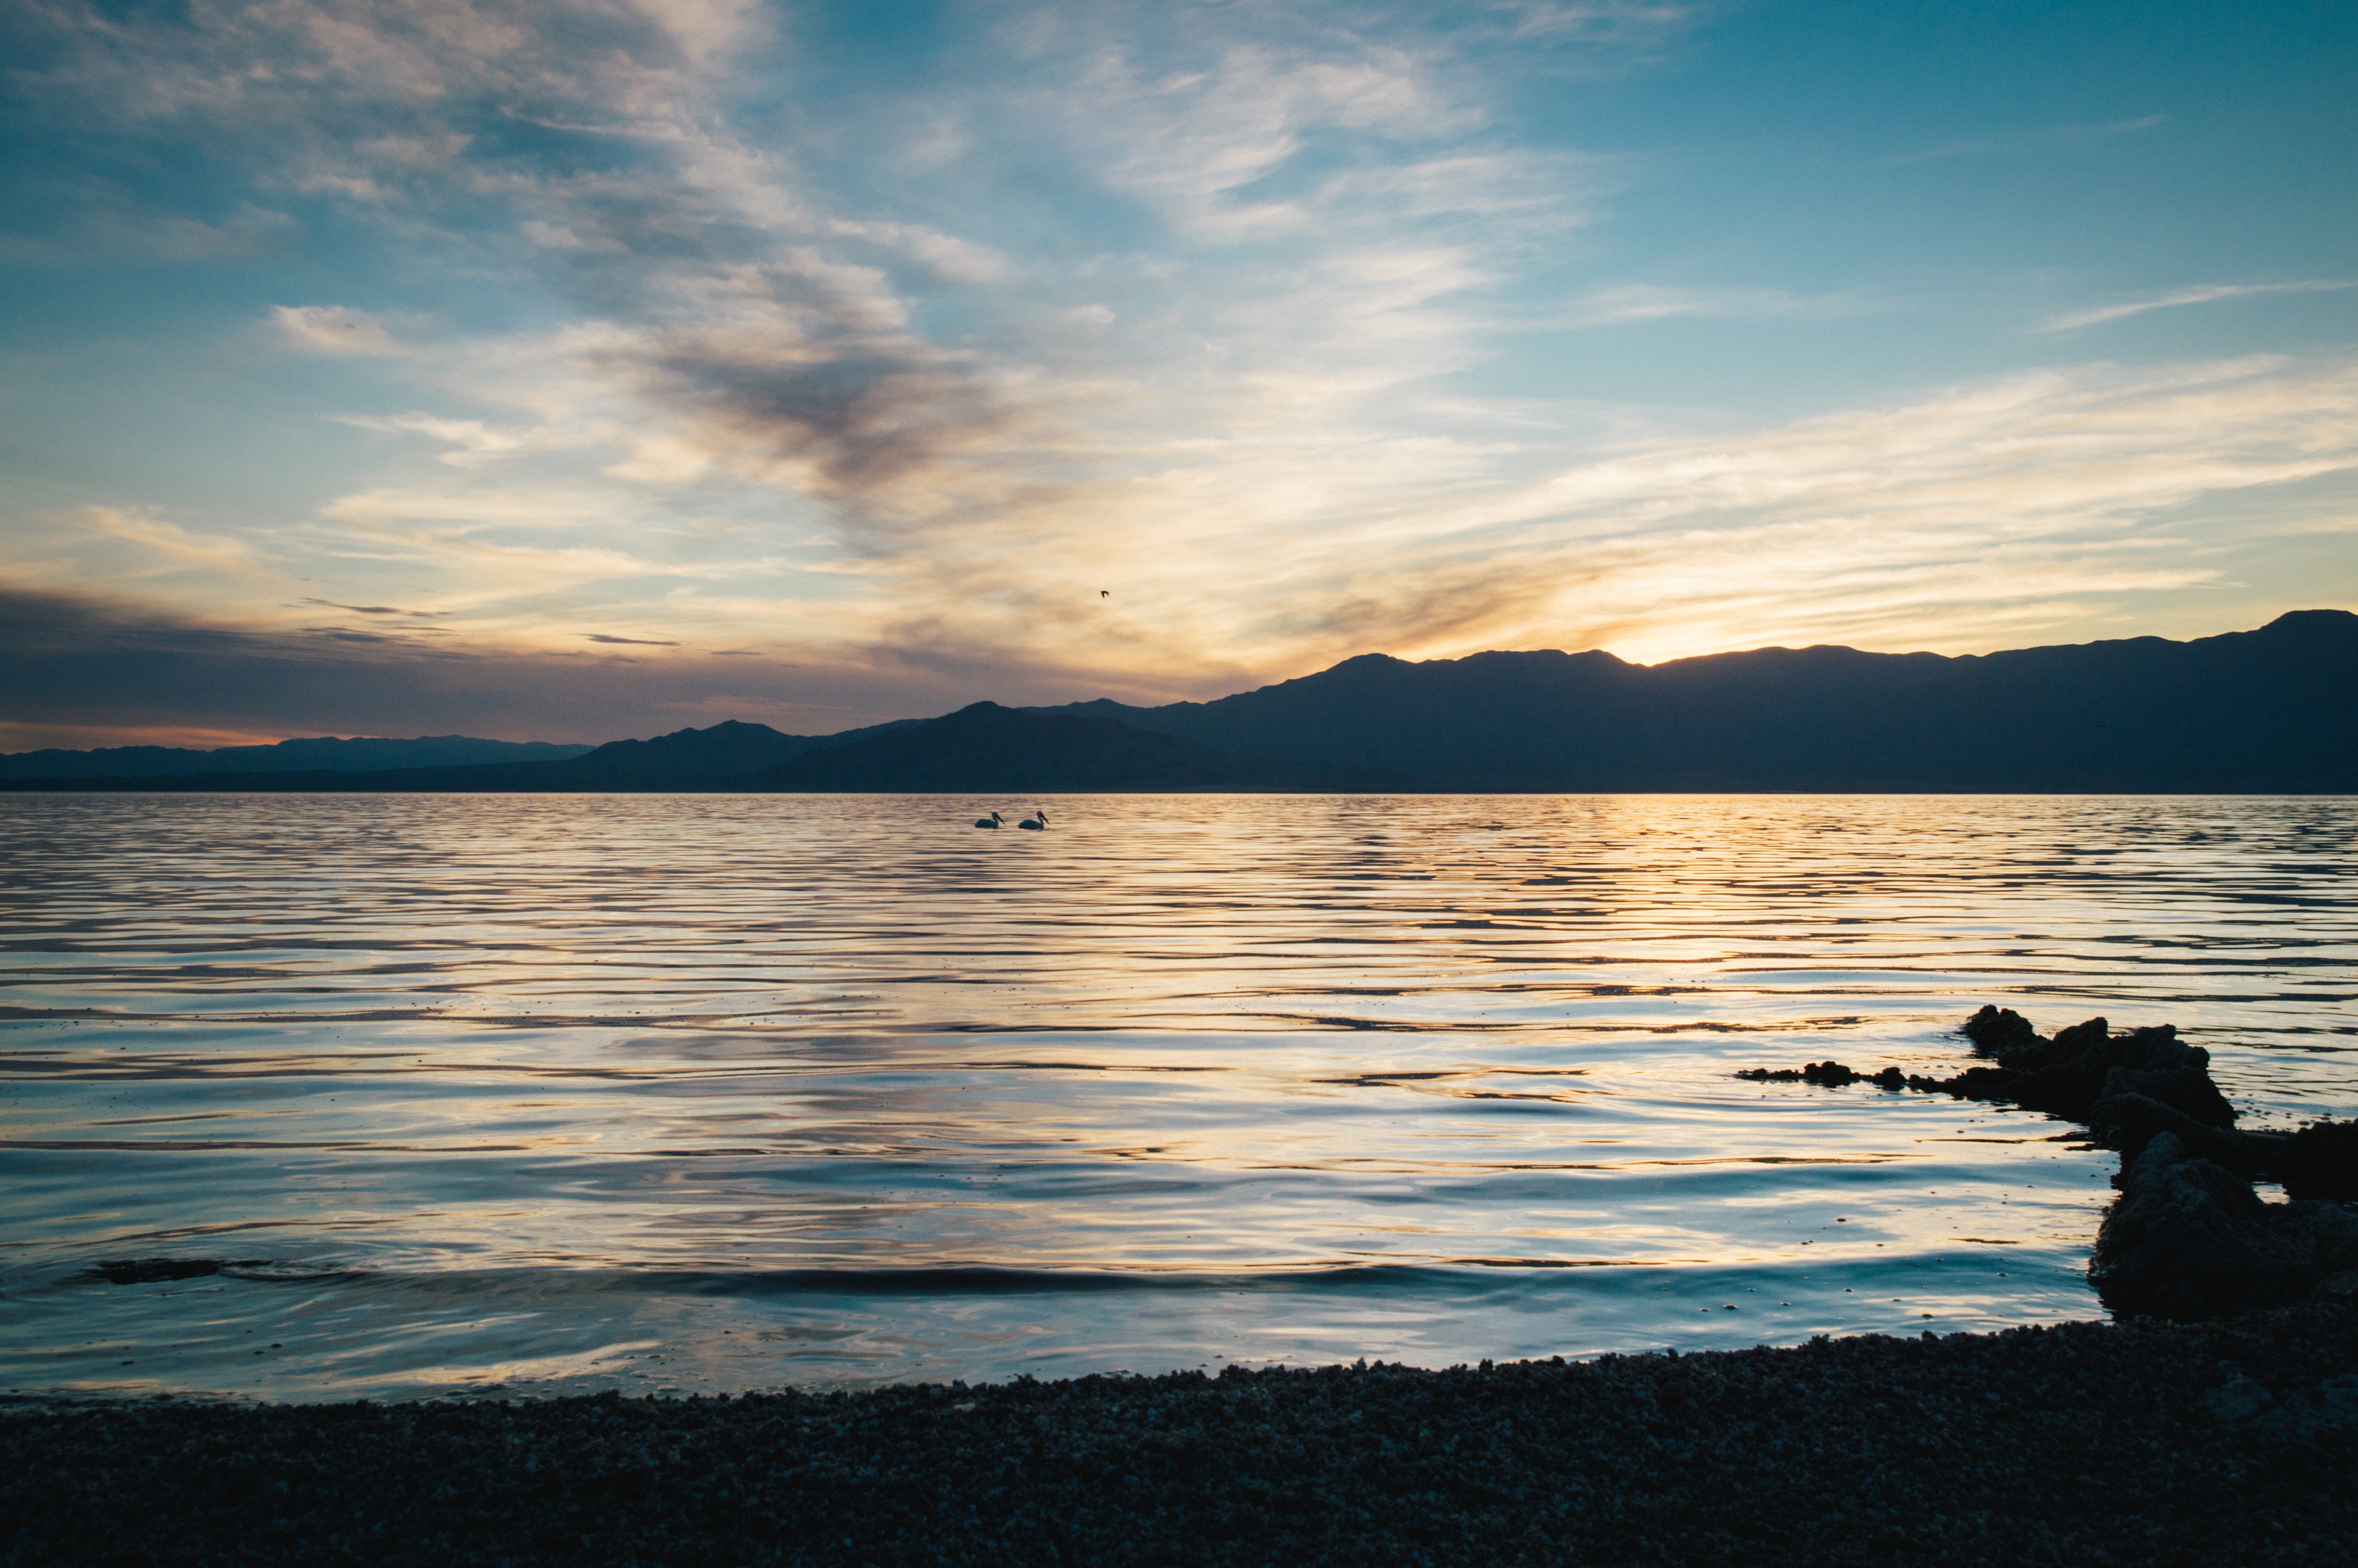
beach, sea, coast, ocean, horizon, cloud, sky, sunrise, sunset, sunlight, morning, shore, wave, lake, dawn, dusk, evening, reflection, bay, body of water, loch